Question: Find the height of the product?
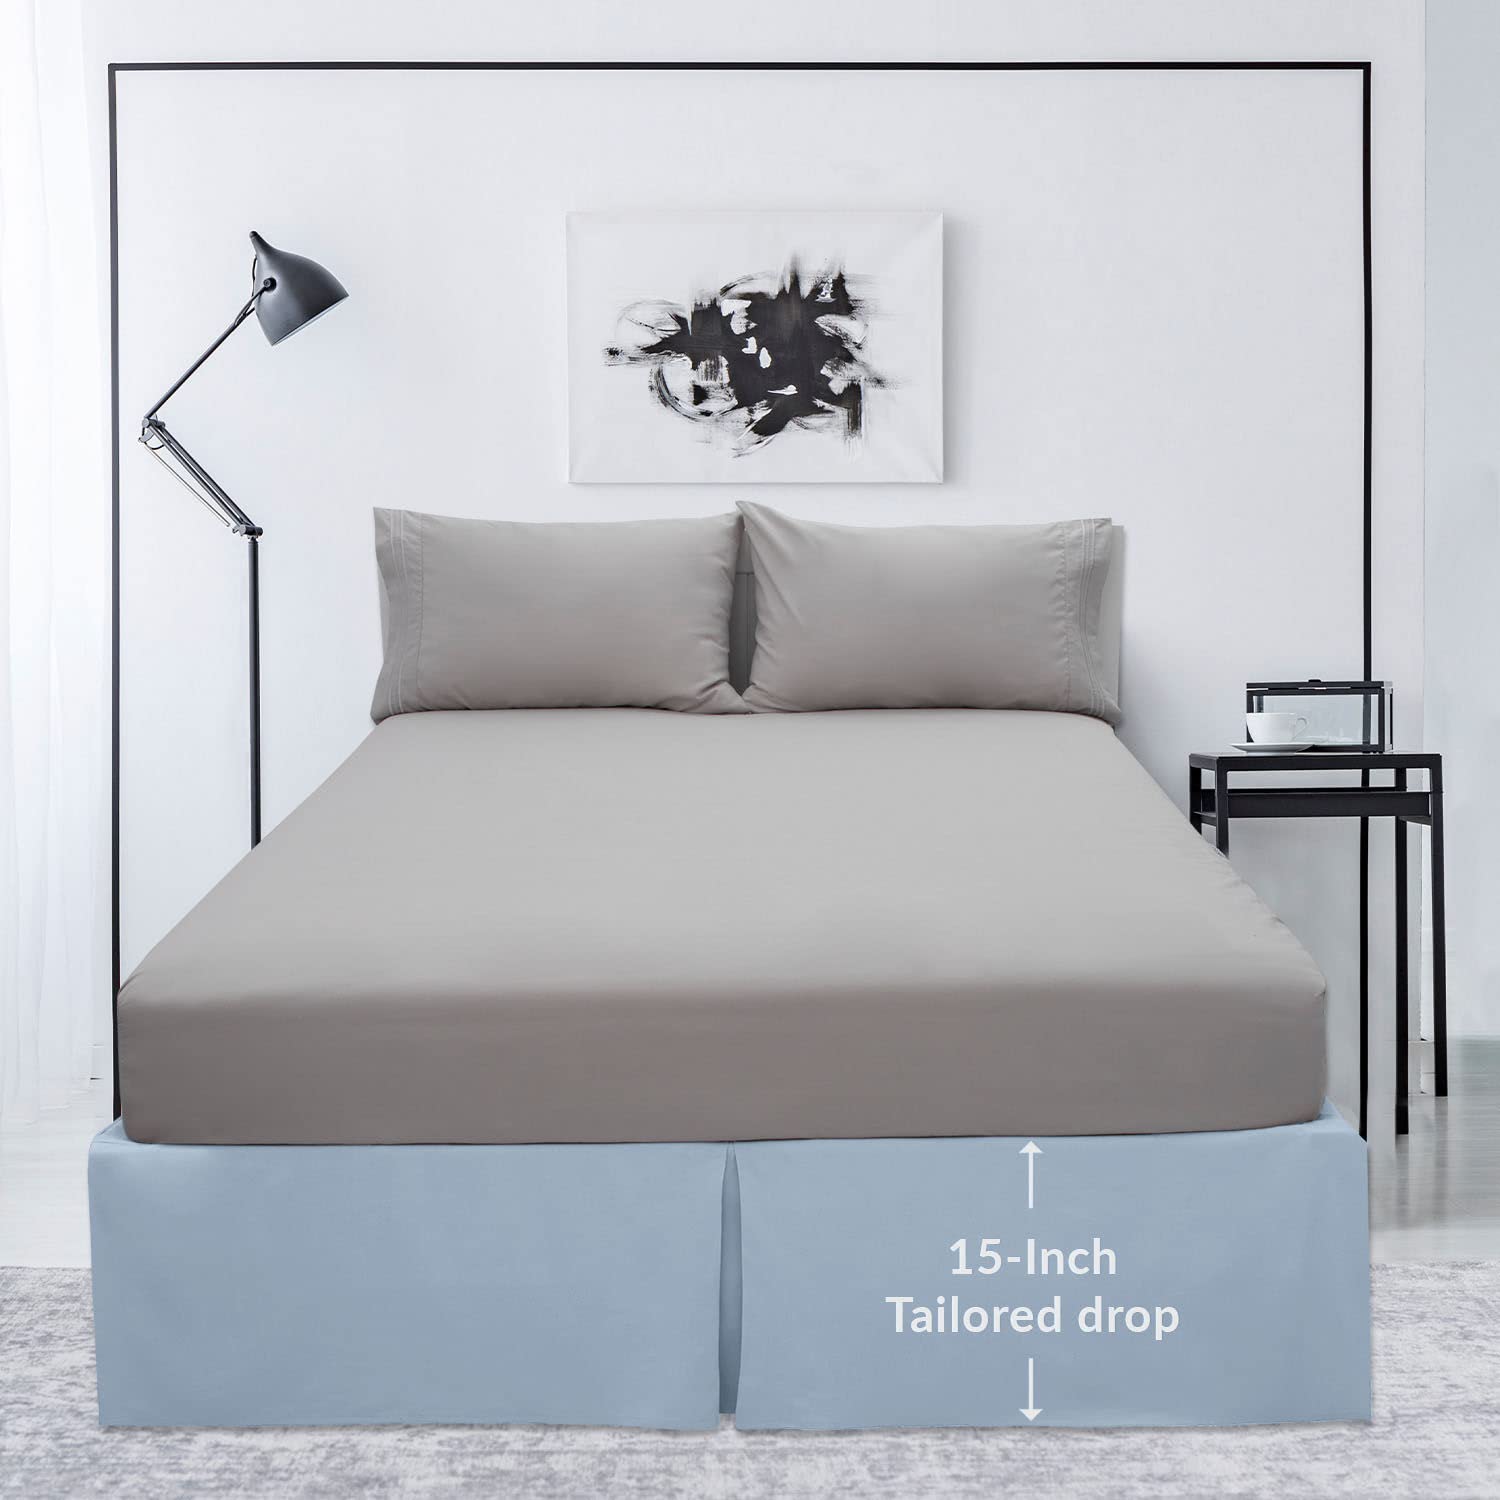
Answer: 15.0 inch